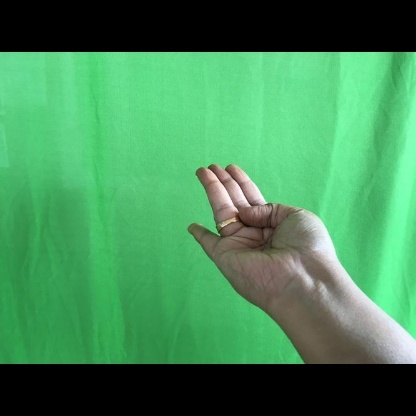
Mudra: Chaturam